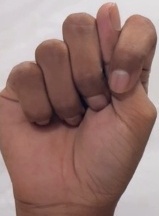
ASL sign: T